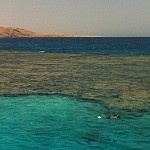
Label: sea